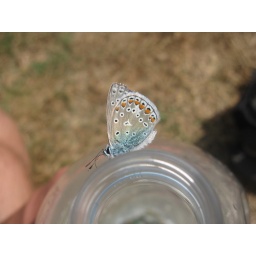
A butterfly in the Czech Rep takes a sip from the edge of my water bottle.